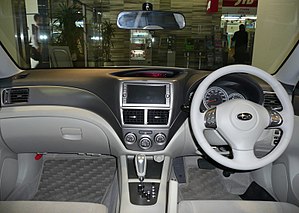
Subaru Impreza / 3. generation (2007-) / Billeder
Subaru Impreza er en personbil fra japanske Subaru. Første generation blev produceret i årene 1993 til 2001.